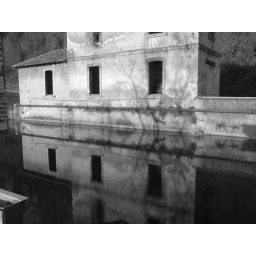
Old house near the water